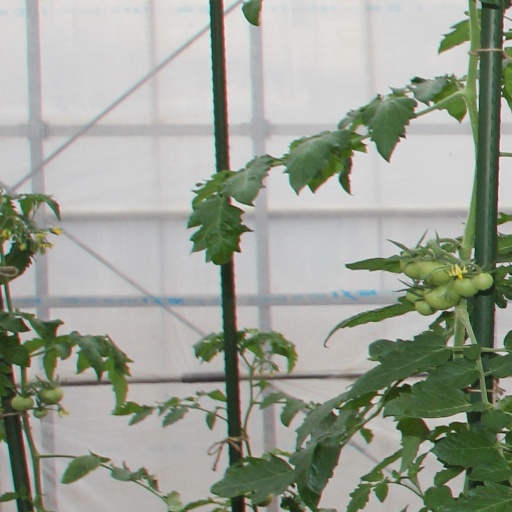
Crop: tomato